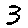
Label: 3